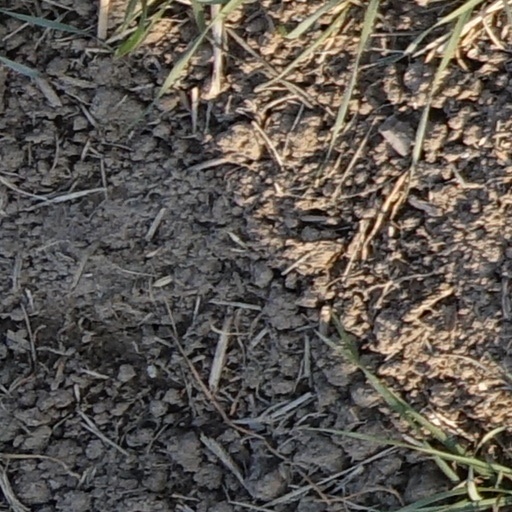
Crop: wheat